Struthionidae

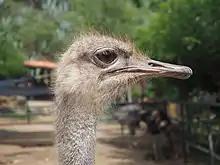
Ostrich in Bucaramanga, Colombia

In 2019, the species "S. pannonicus", "S. dmanisensis" (the giant ostrich), and "S. transcaucasicus" were transferred to the genus "Pachystruthio".